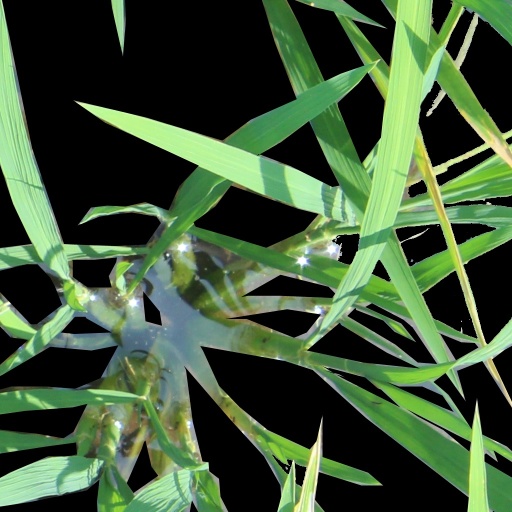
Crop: rice